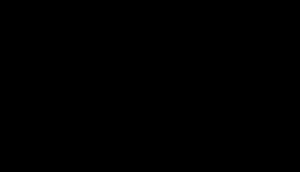
L’apogée d'un satellite de la Terre est le point de son orbite le plus éloigné du centre de la Terre. Le terme vient du grec apogeios, « loin de la terre ».